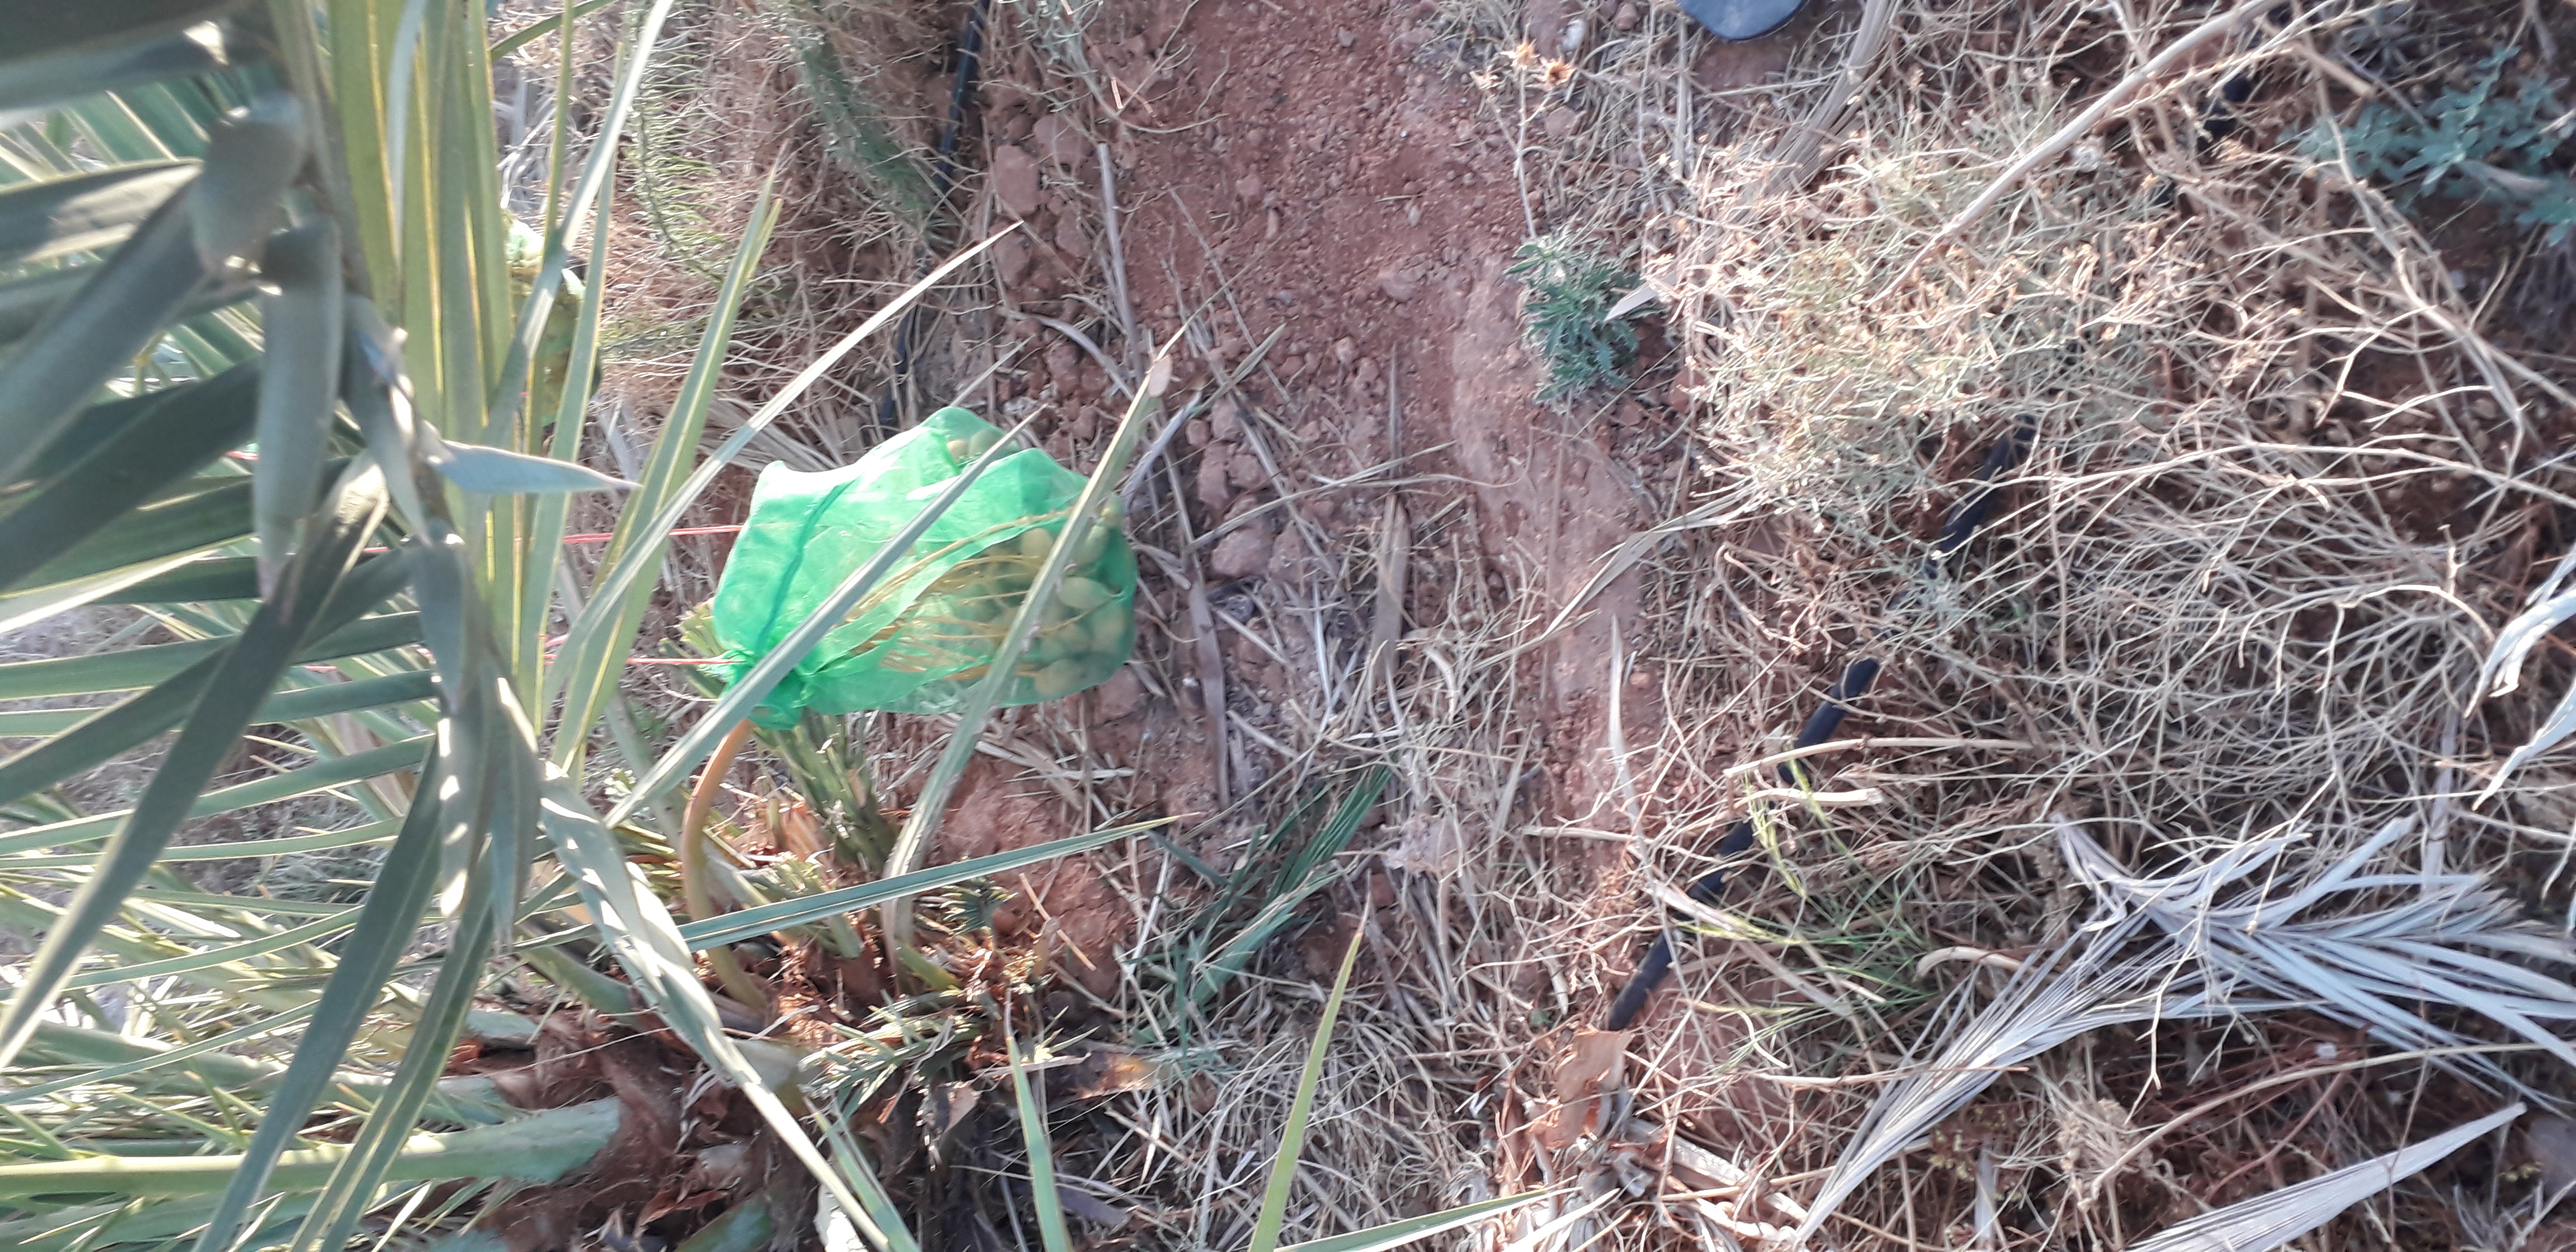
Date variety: Boumajhoul